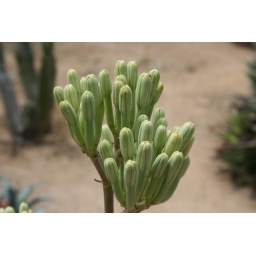
flowers and trees in San Diego, CA